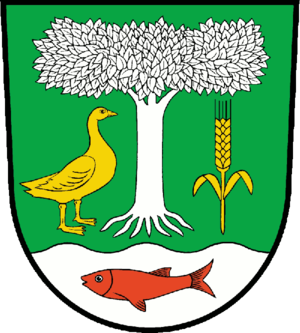
Neutrebbin est une commune de l'arrondissement de Märkisch-Pays de l'Oder au Brandebourg, en Allemagne.